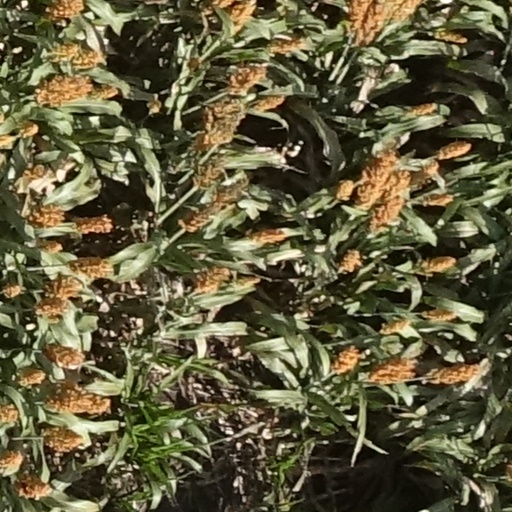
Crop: sorghum